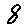
Label: 8